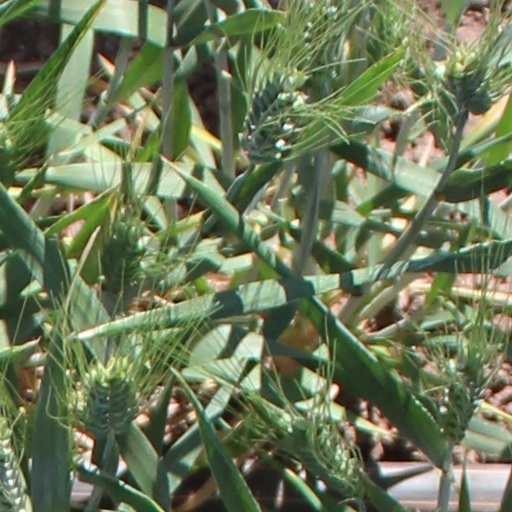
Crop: wheat